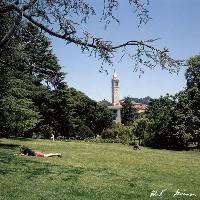
Weather: sun or clear